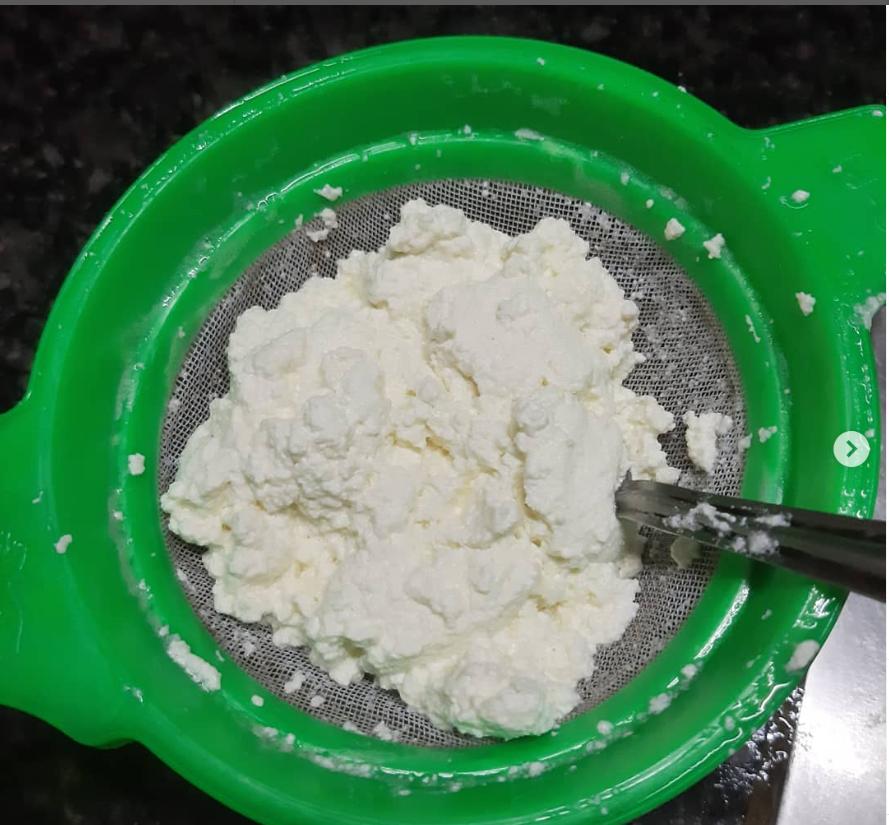
Hiki nayo ni wali, wali hii limeweza kueka kwenye sahani. Ni kitu ambacho kimeweza kutolea baada ya kuchemsha maziwa ili waeze kueka kwa mboga ikue tamu zaidi. Hii ni kitu ambacho watu natolea katika msemu fulani ili waeze kueka kwa kitu ambacho kinaweza kuwa mlo tamu ili ongeza lada zaidi.